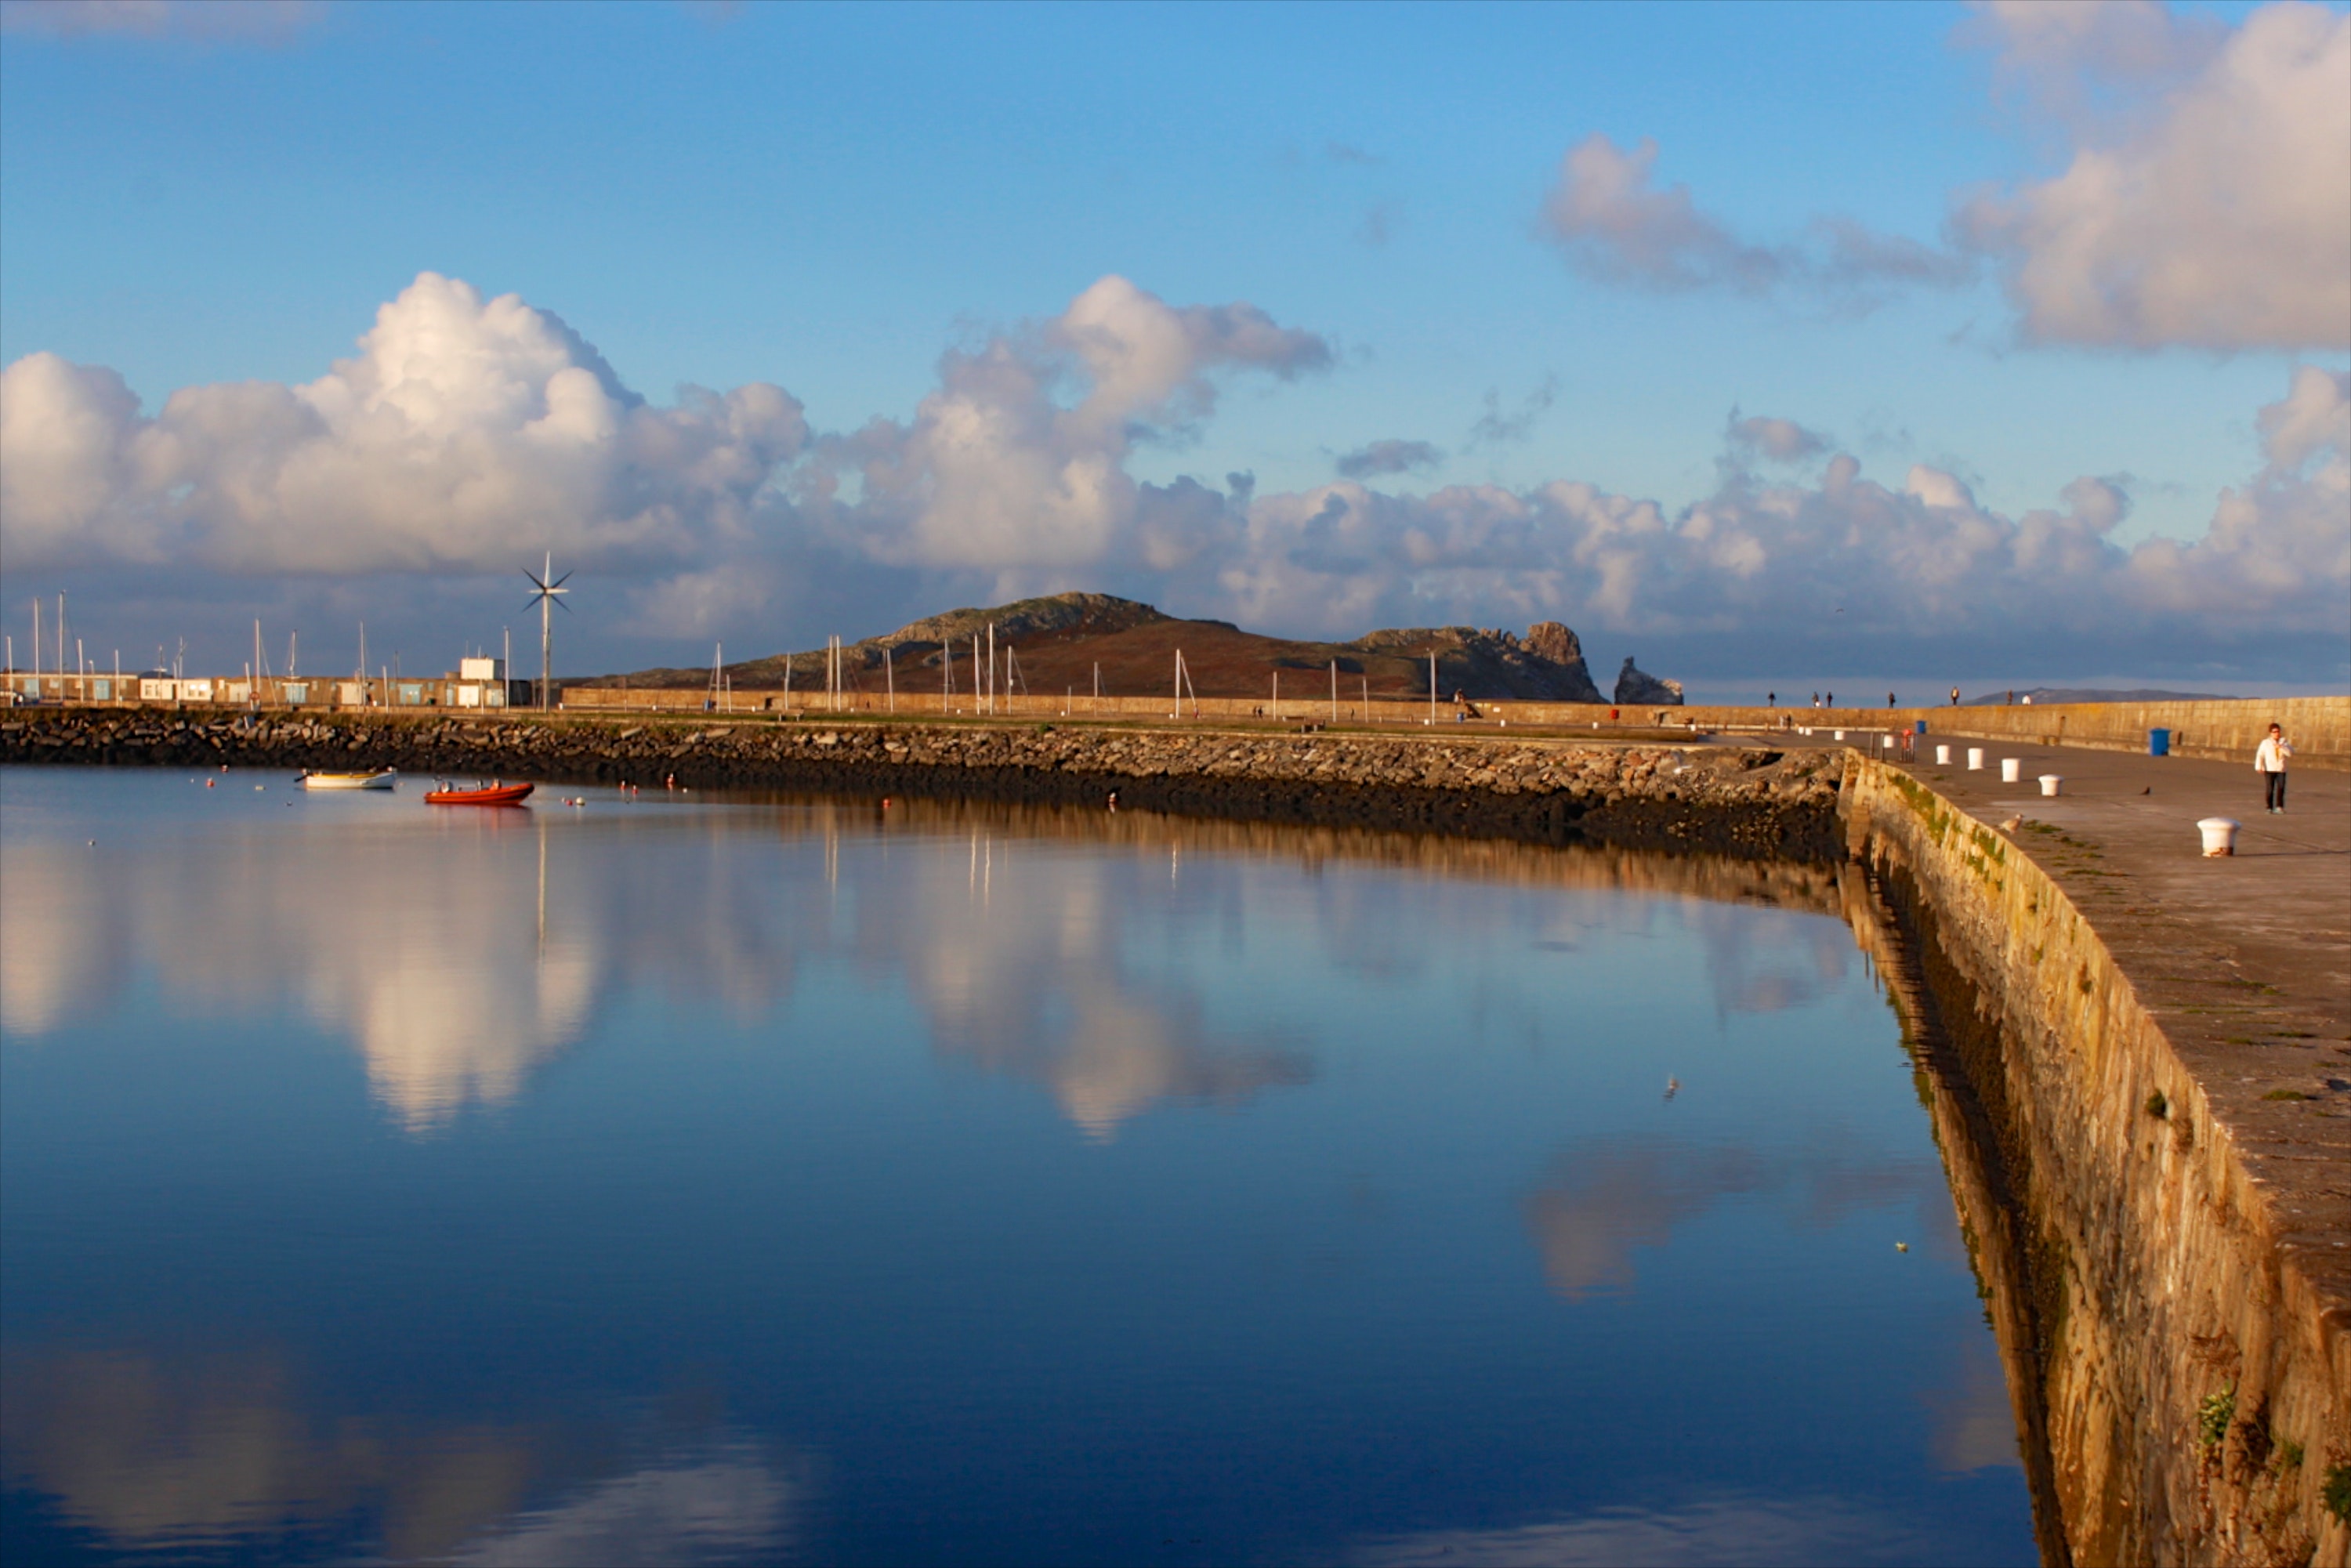
reflection, sky, body of water, water, nature, cloud, blue, water resources, sea, daytime, morning, coast, lake, river, waterway, shore, calm, mountain, landscape, evening, hill, horizon, photography, reservoir, cumulus, channel, inlet, meteorological phenomenon, bay, panorama, ocean, bank, loch, city, tourism